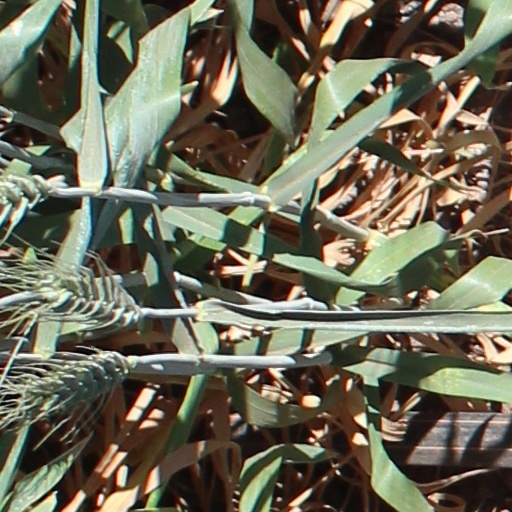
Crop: wheat